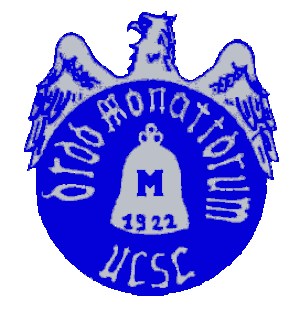
L’Ordo Monattorum est l'ordre goliardique souverain de l'Université catholique du Sacré-Cœur.